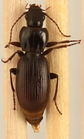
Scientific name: Pterostichus restrictus
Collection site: Rocky Mountains NEON (RMNP), plot RMNP_012